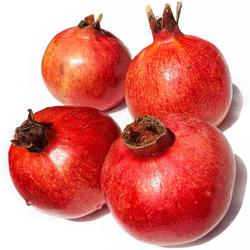
Label: Pomegranate